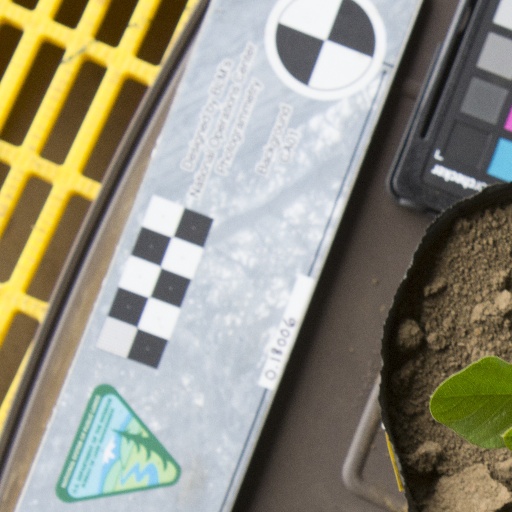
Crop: soybean